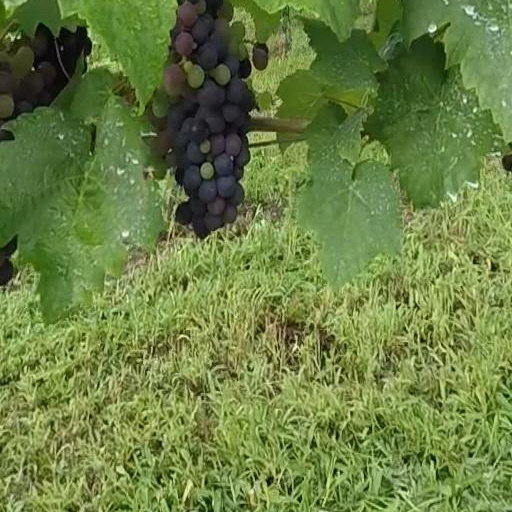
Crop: grape